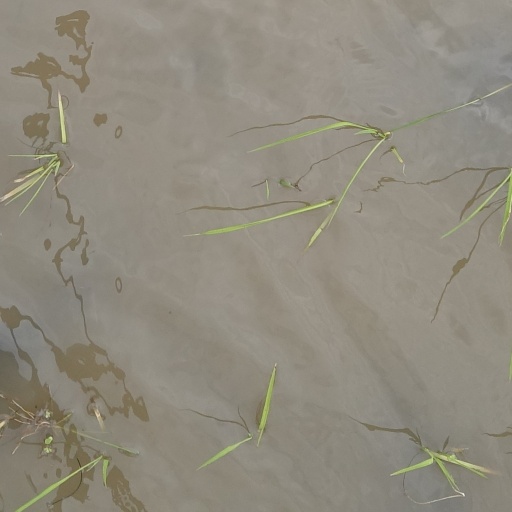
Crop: rice